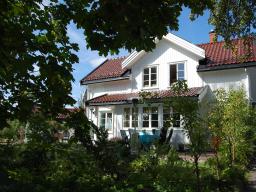
Label: Background_without_leaves